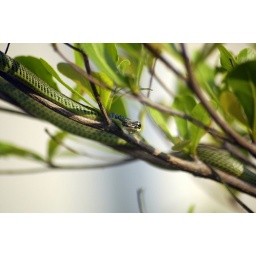
Flying green tree snake in my yard. Mildly poisonous... interesting and beautiful snake.